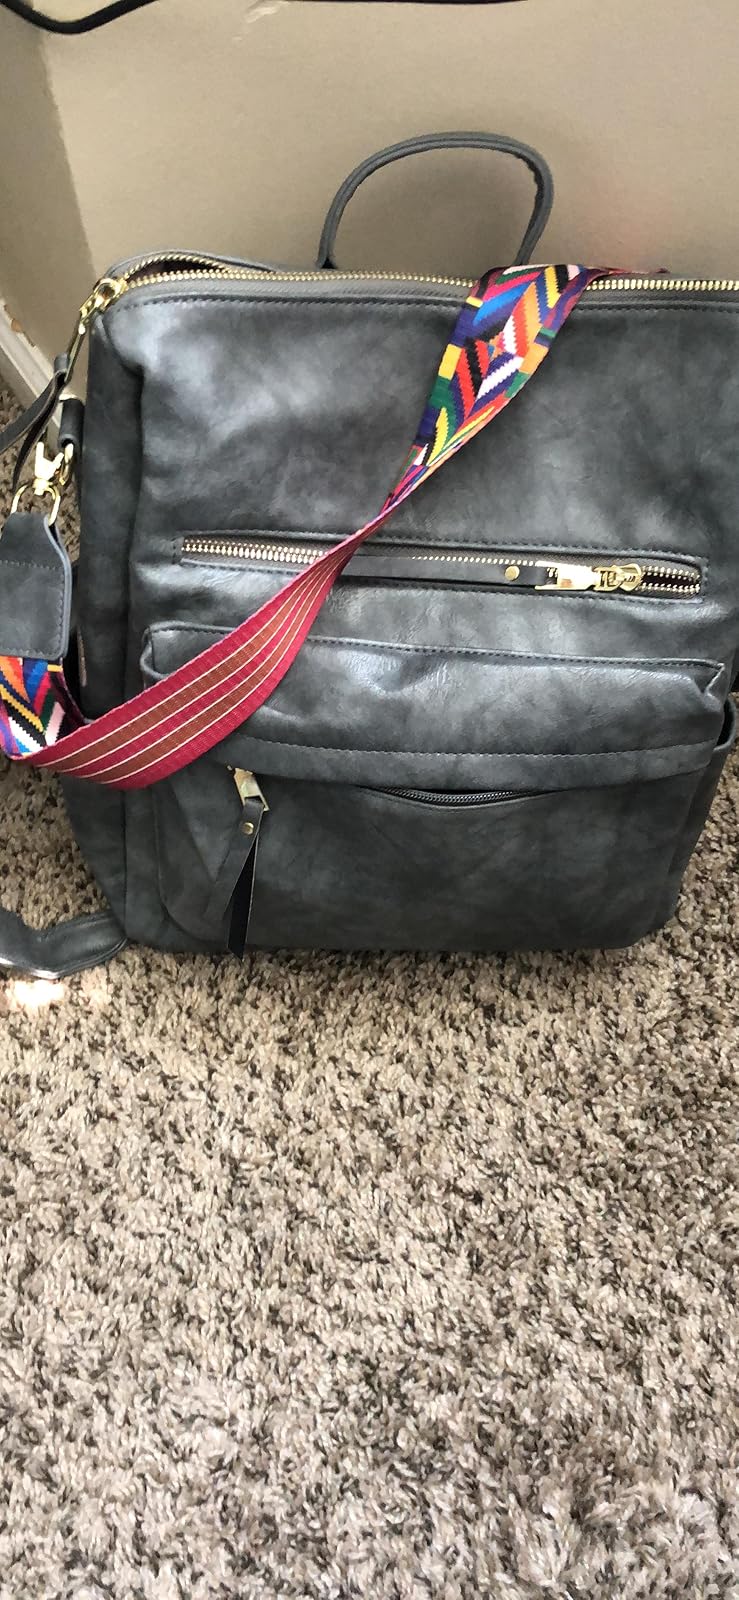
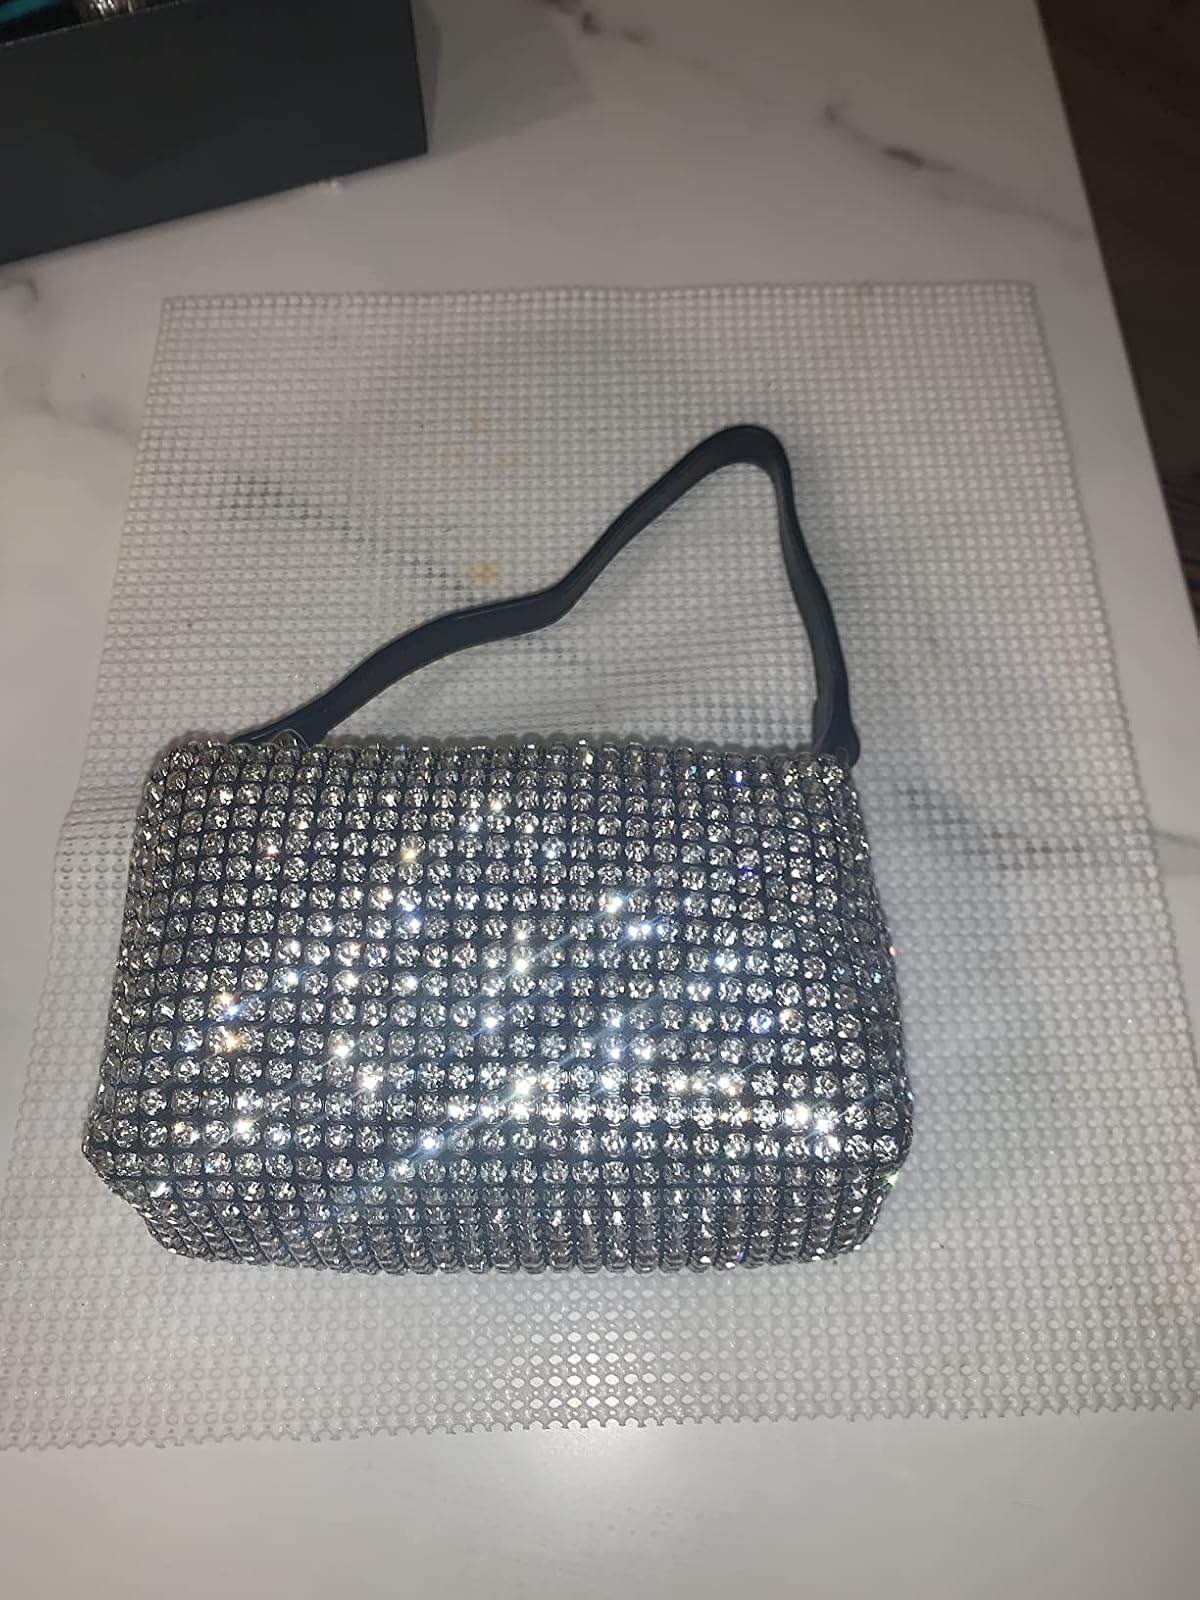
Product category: accessories_handbag
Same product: no